Anthony Benjamin

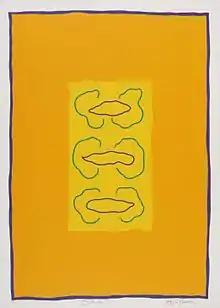
Butterfly Echo, Roxy Bias, 1979

Benjamin was born in England on 29 March 1931. He began his study at Southall Technical College in 1947 as an engineering draughtsman and was accepted into Regent Street Polytechnic, now known as the University of Westminster (1950–1954). After his first year at Regent Street, Anthony travelled to Paris and studied for three months with Fernand Léger (1951). After graduating, while working and travelling between St. Ives and Paris, he was awarded a one-year French Government Fellowship for painting and printmaking, studying at Atelier 17 with WS Hayter in Paris (1958–1959). Following his time with WS Hayter, he was awarded an Italian Government Fellowship in Anticoli Corrado near Rome (1960–1961). Between 1961 and 1973 Anthony lectured and taught in the United Kingdom (Ealing, Ipswitch, Winchester, Ravensbourne, Colchester, and St. Martin's School of Art), the United States (California State College) and in Canada (University of Calgary, York University). He returned to London in 1974 and in 1986 moved to Norfolk. Anthony was a fellow of the Royal Society of Arts (FRSA) and a member of the Royal Society of Painter-Printmakers (RE). He died in London on 17 February 2002.